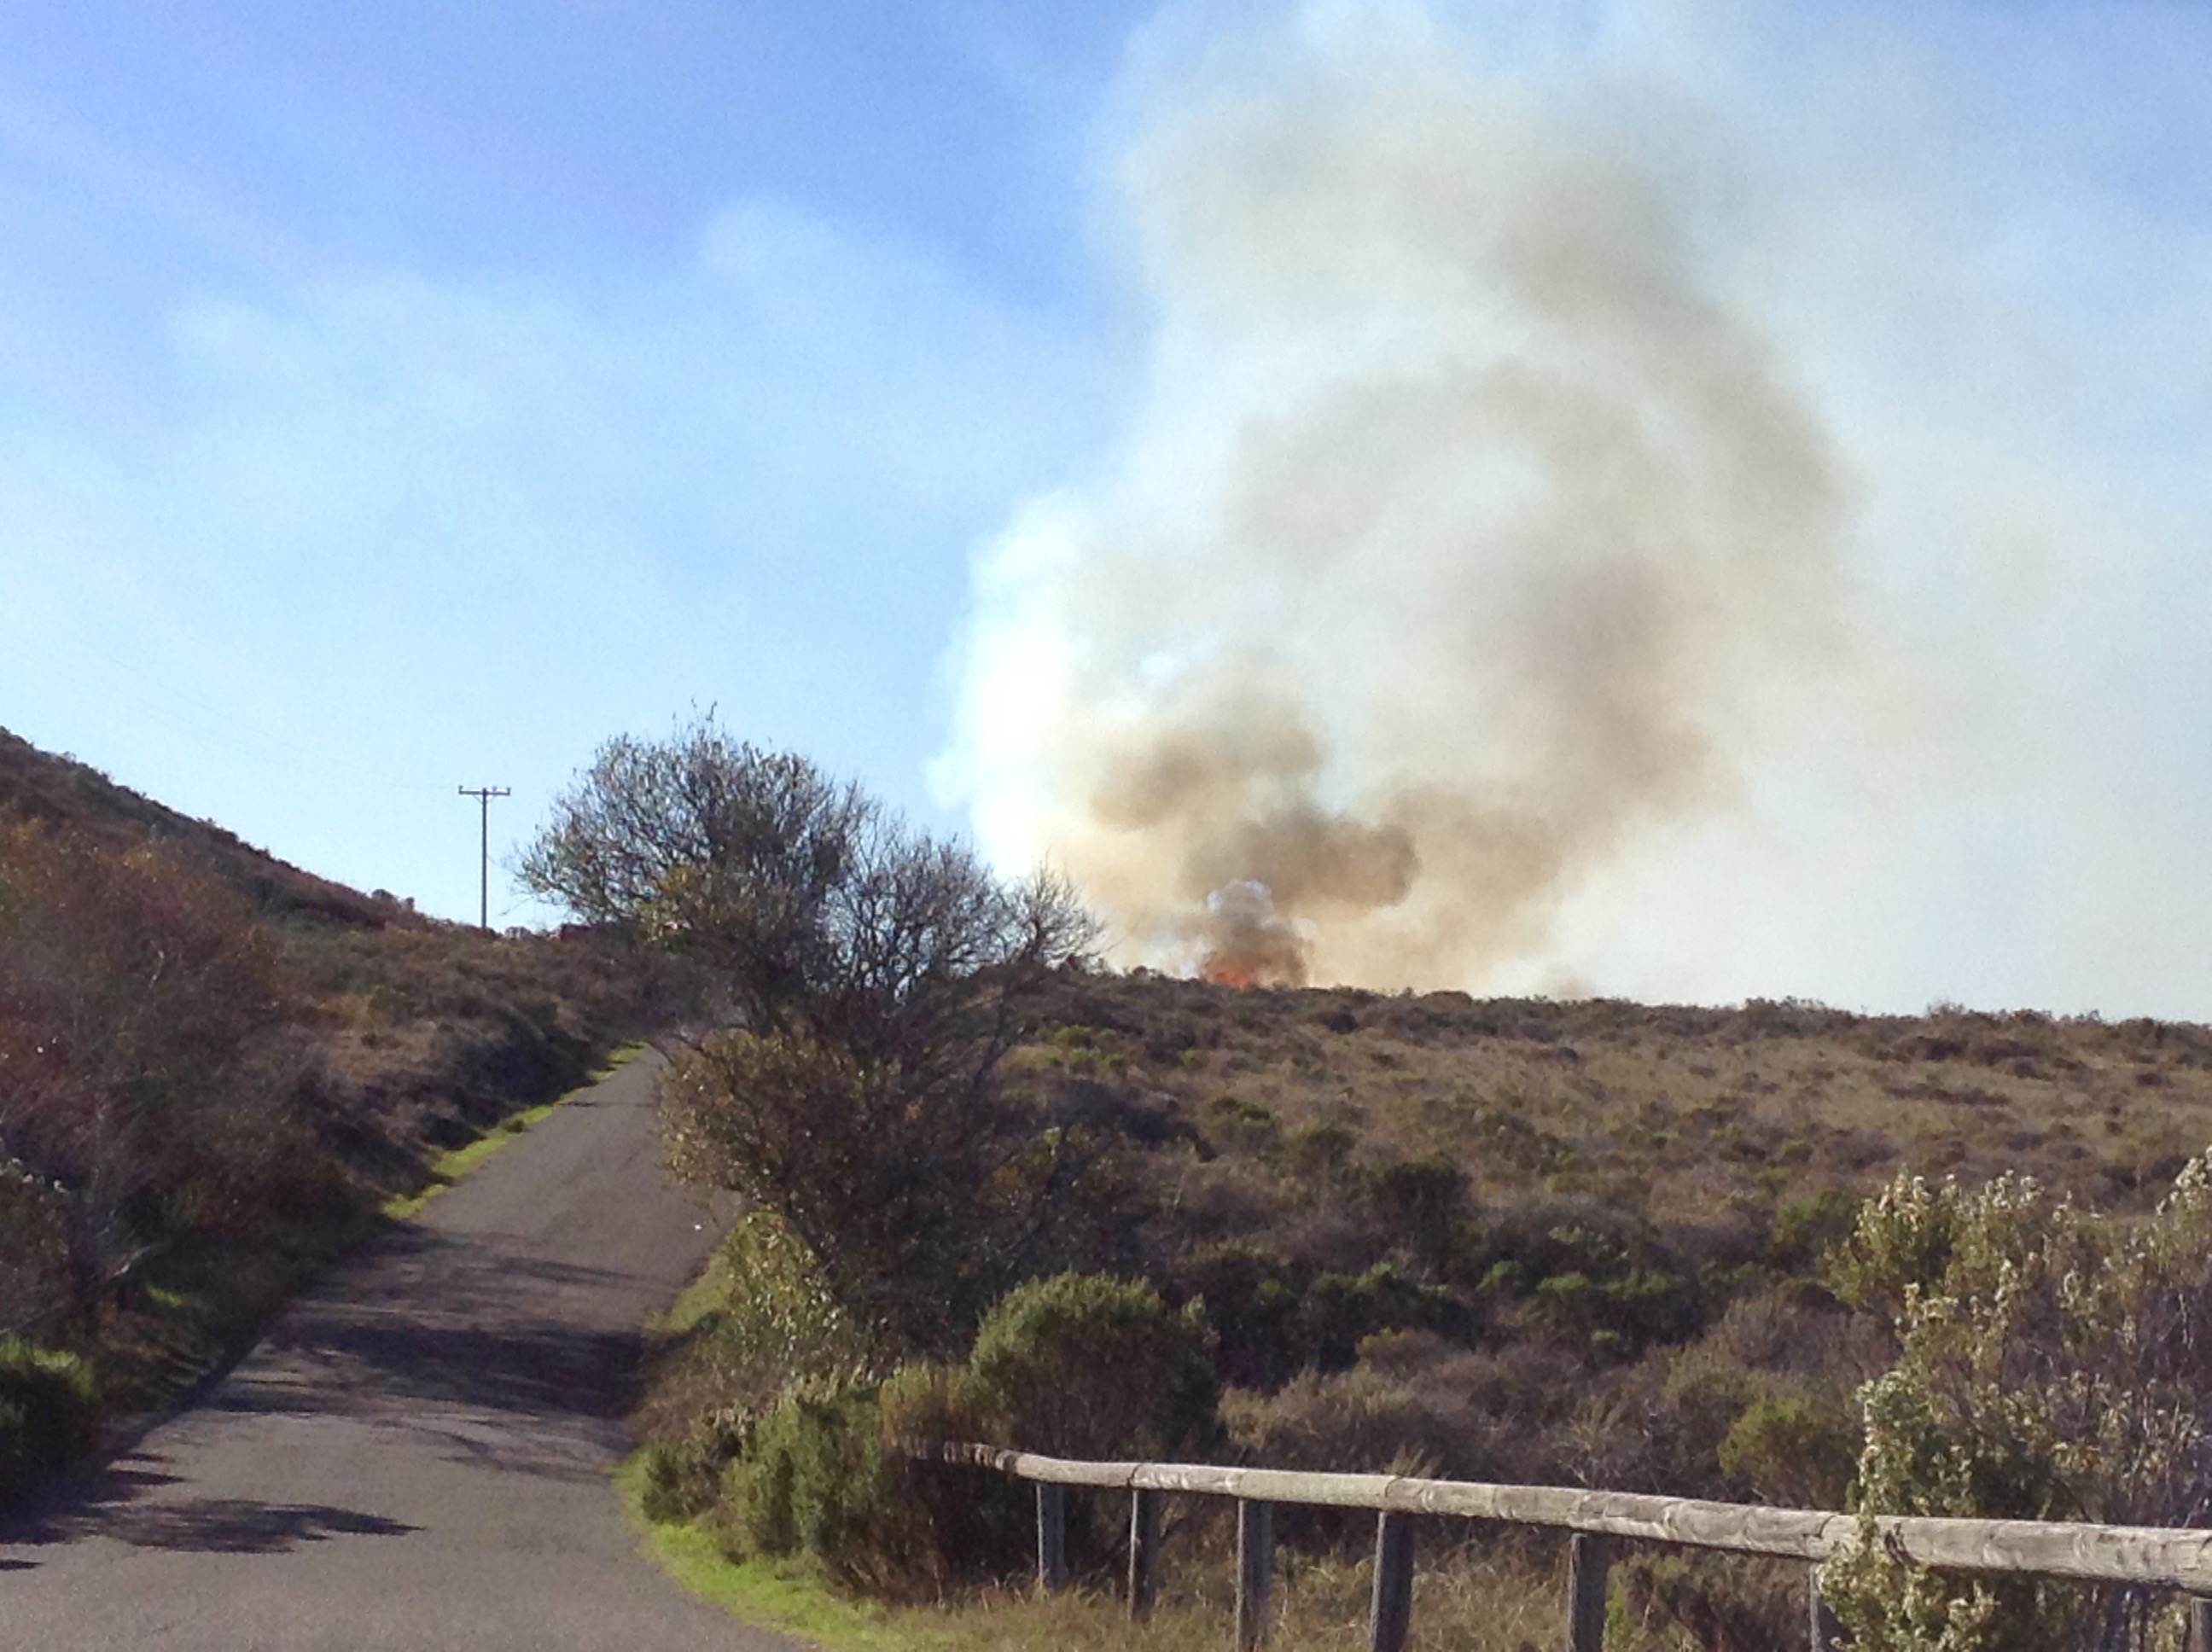
prairie, fire, soil, califstateparks, montanadeorostatepark